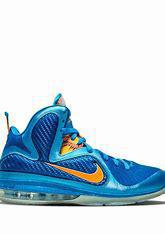
Brand: Nike
Model: Lebron 9